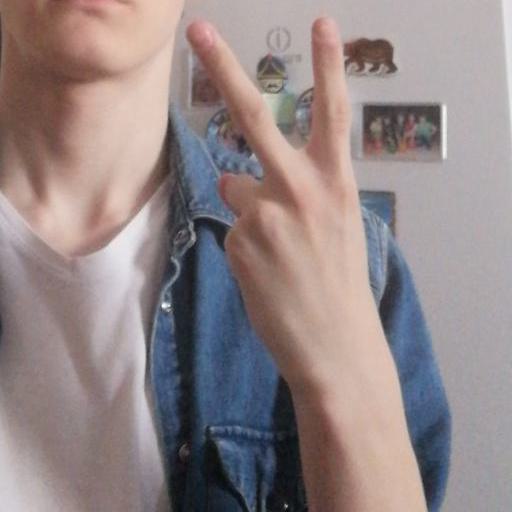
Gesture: peace_inverted